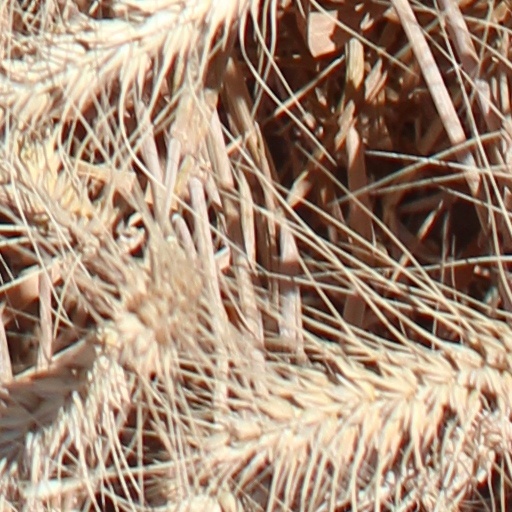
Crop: wheat